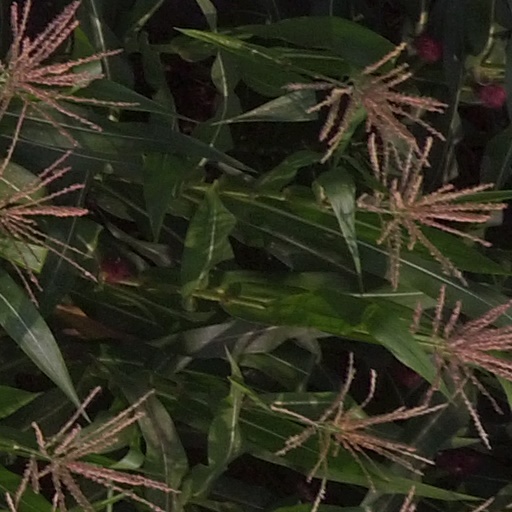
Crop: maize; corn